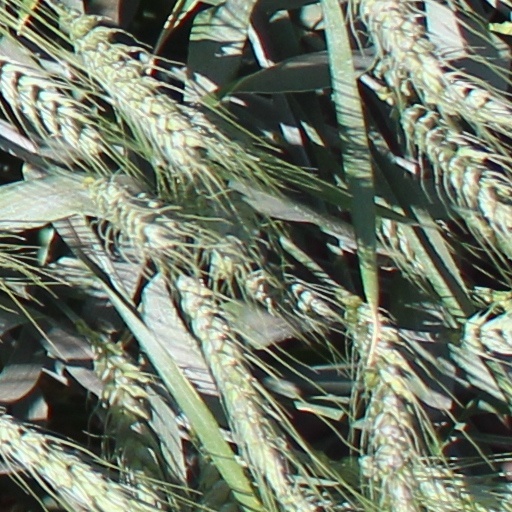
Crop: wheat